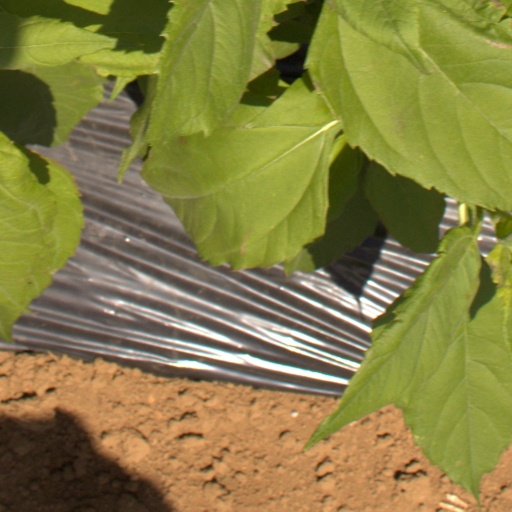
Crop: Jerusalem artichoke